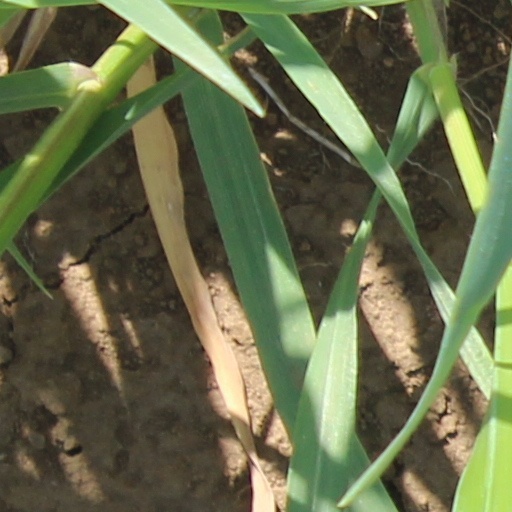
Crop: wheat